Eric Addo

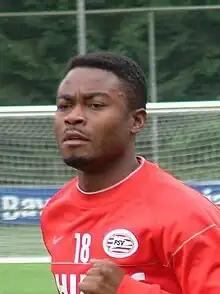
Addo with PSV Eindhoven in 2008

Eric Pappoe Addo (born 12 November 1978) is a Ghanaian former professional footballer who played as a defender. After retiring, Addo worked as a coach at PSV.